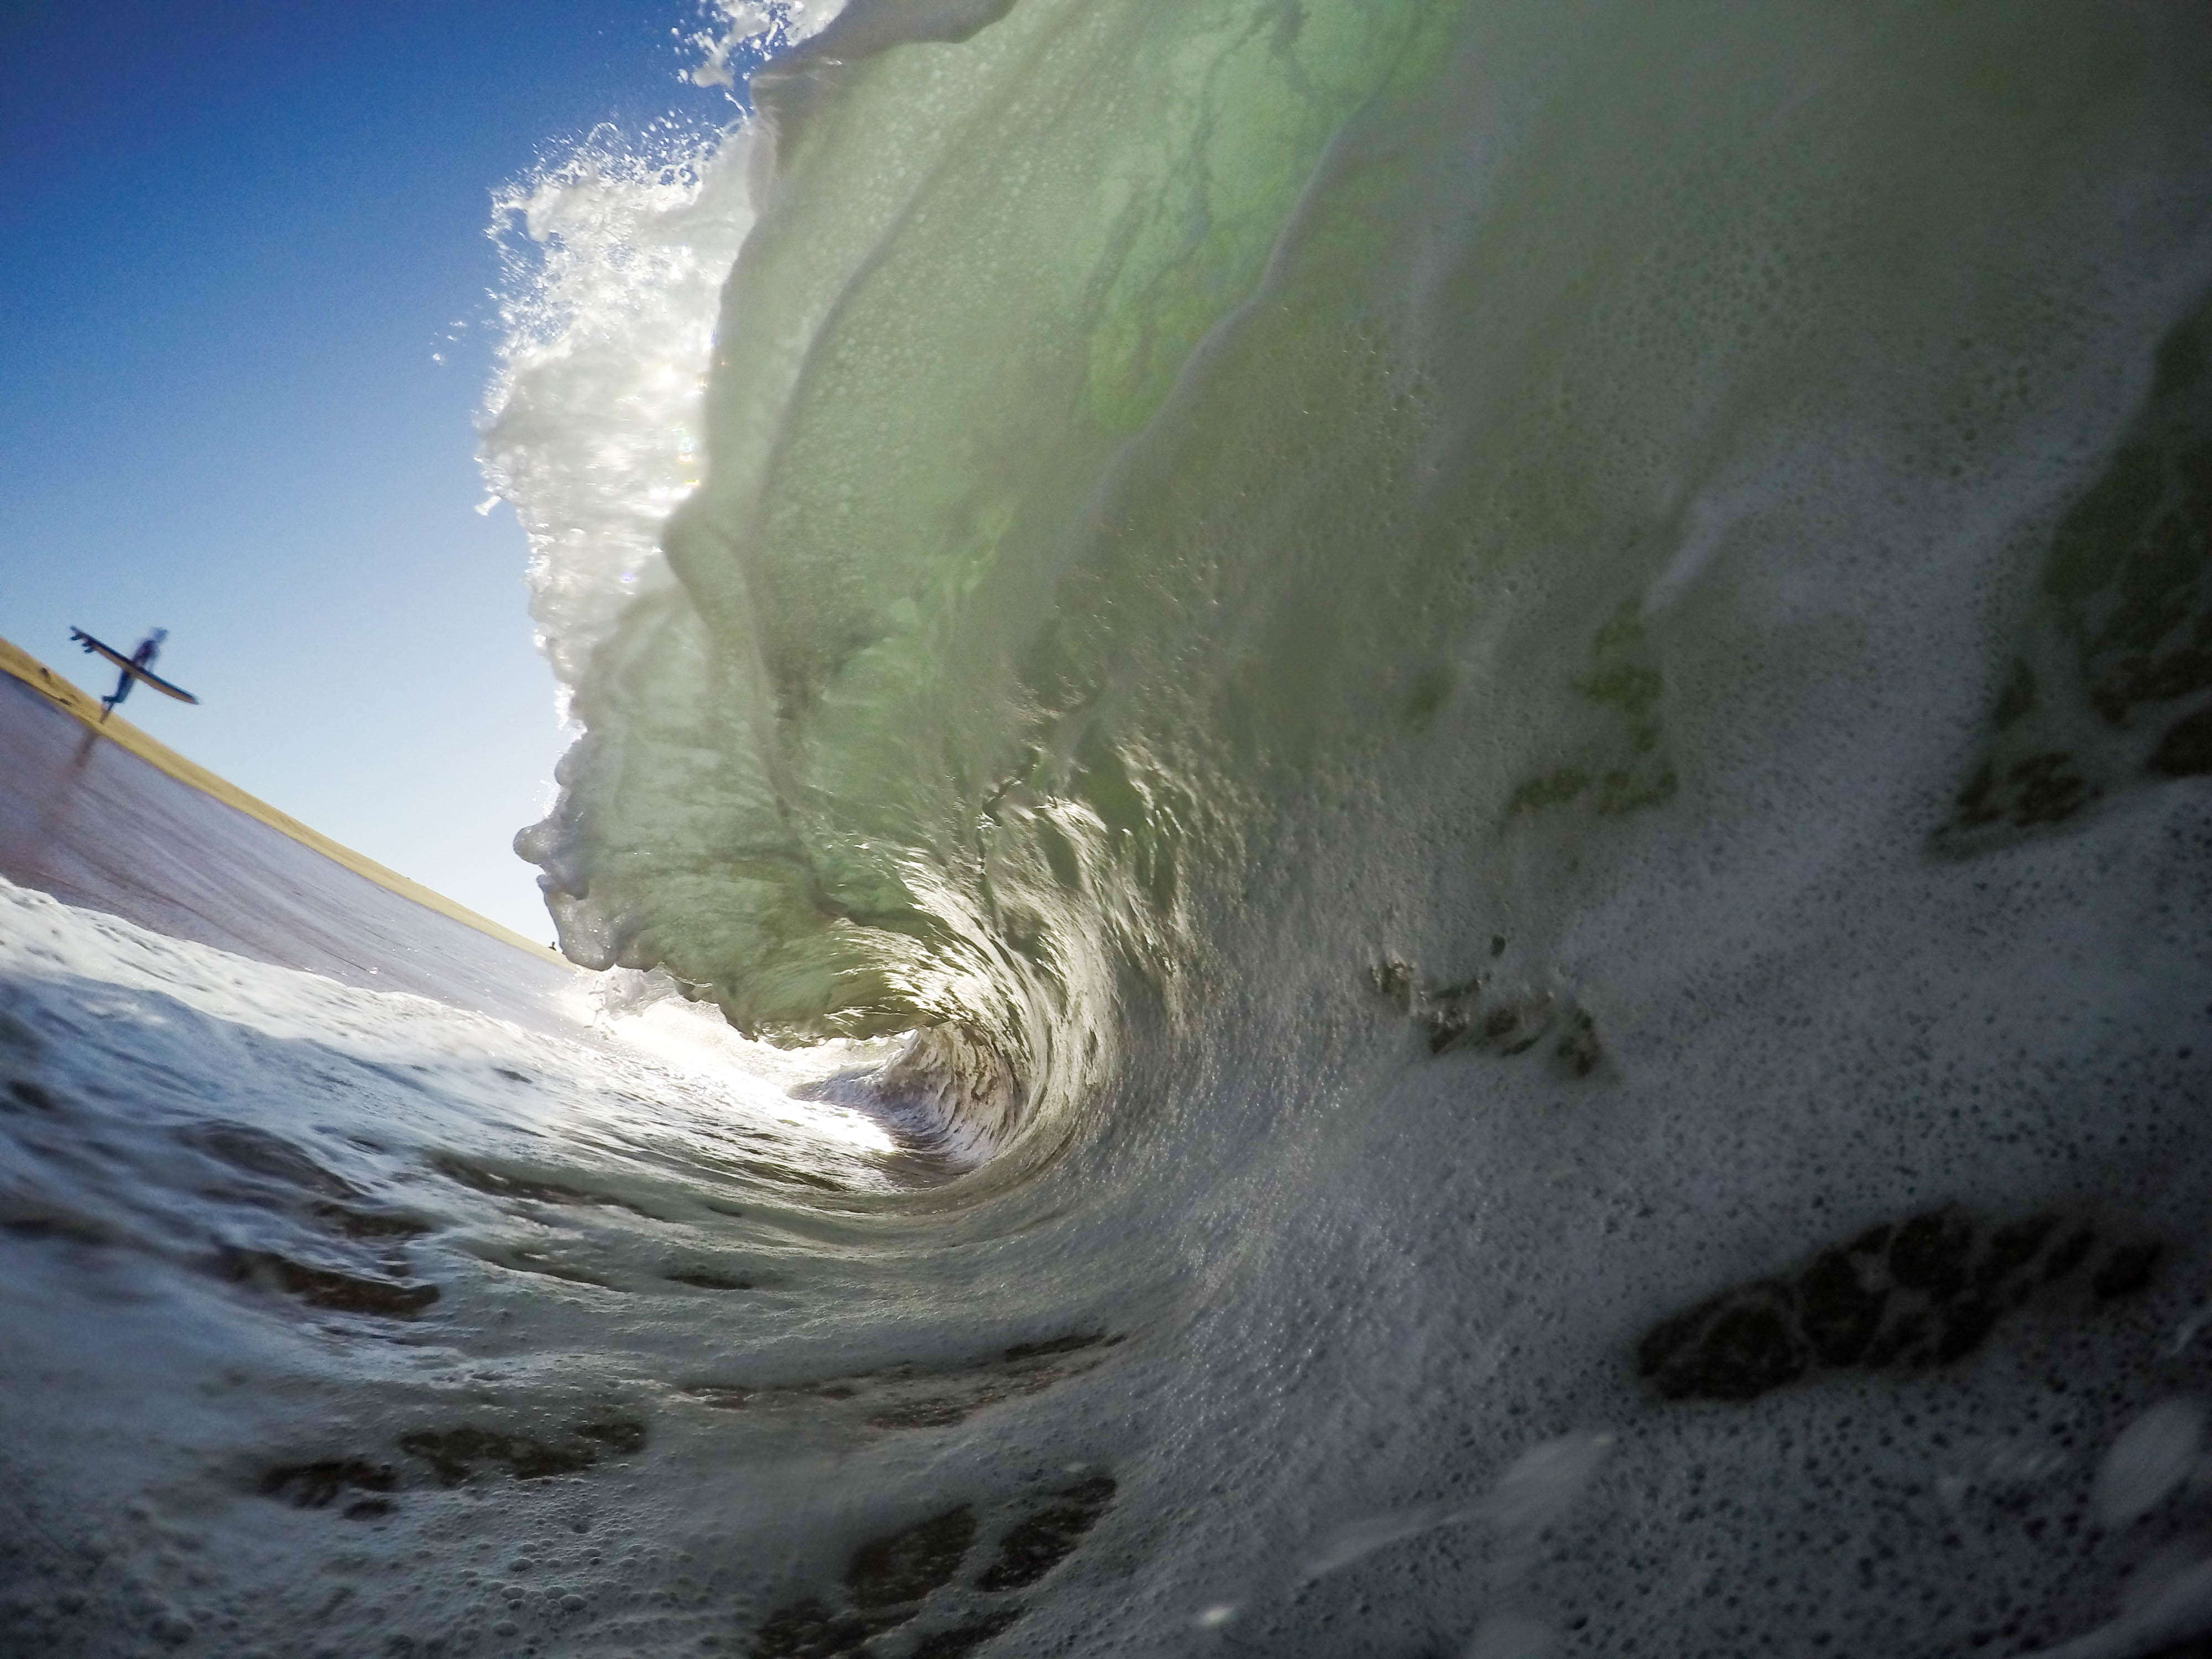
sea, ocean, snow, wave, ice, weather, extreme sport, terrain, atmosphere of earth, geological phenomenon, wind wave